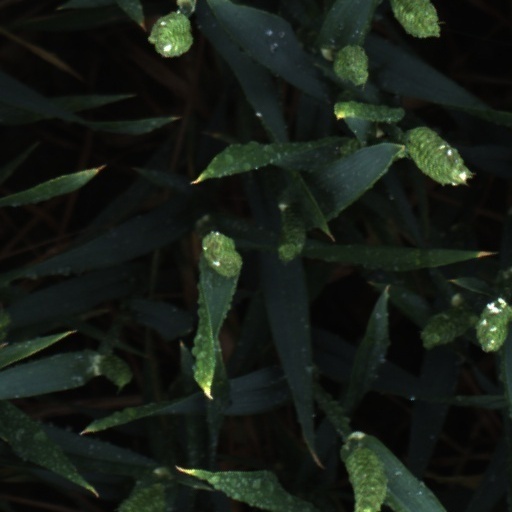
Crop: wheat